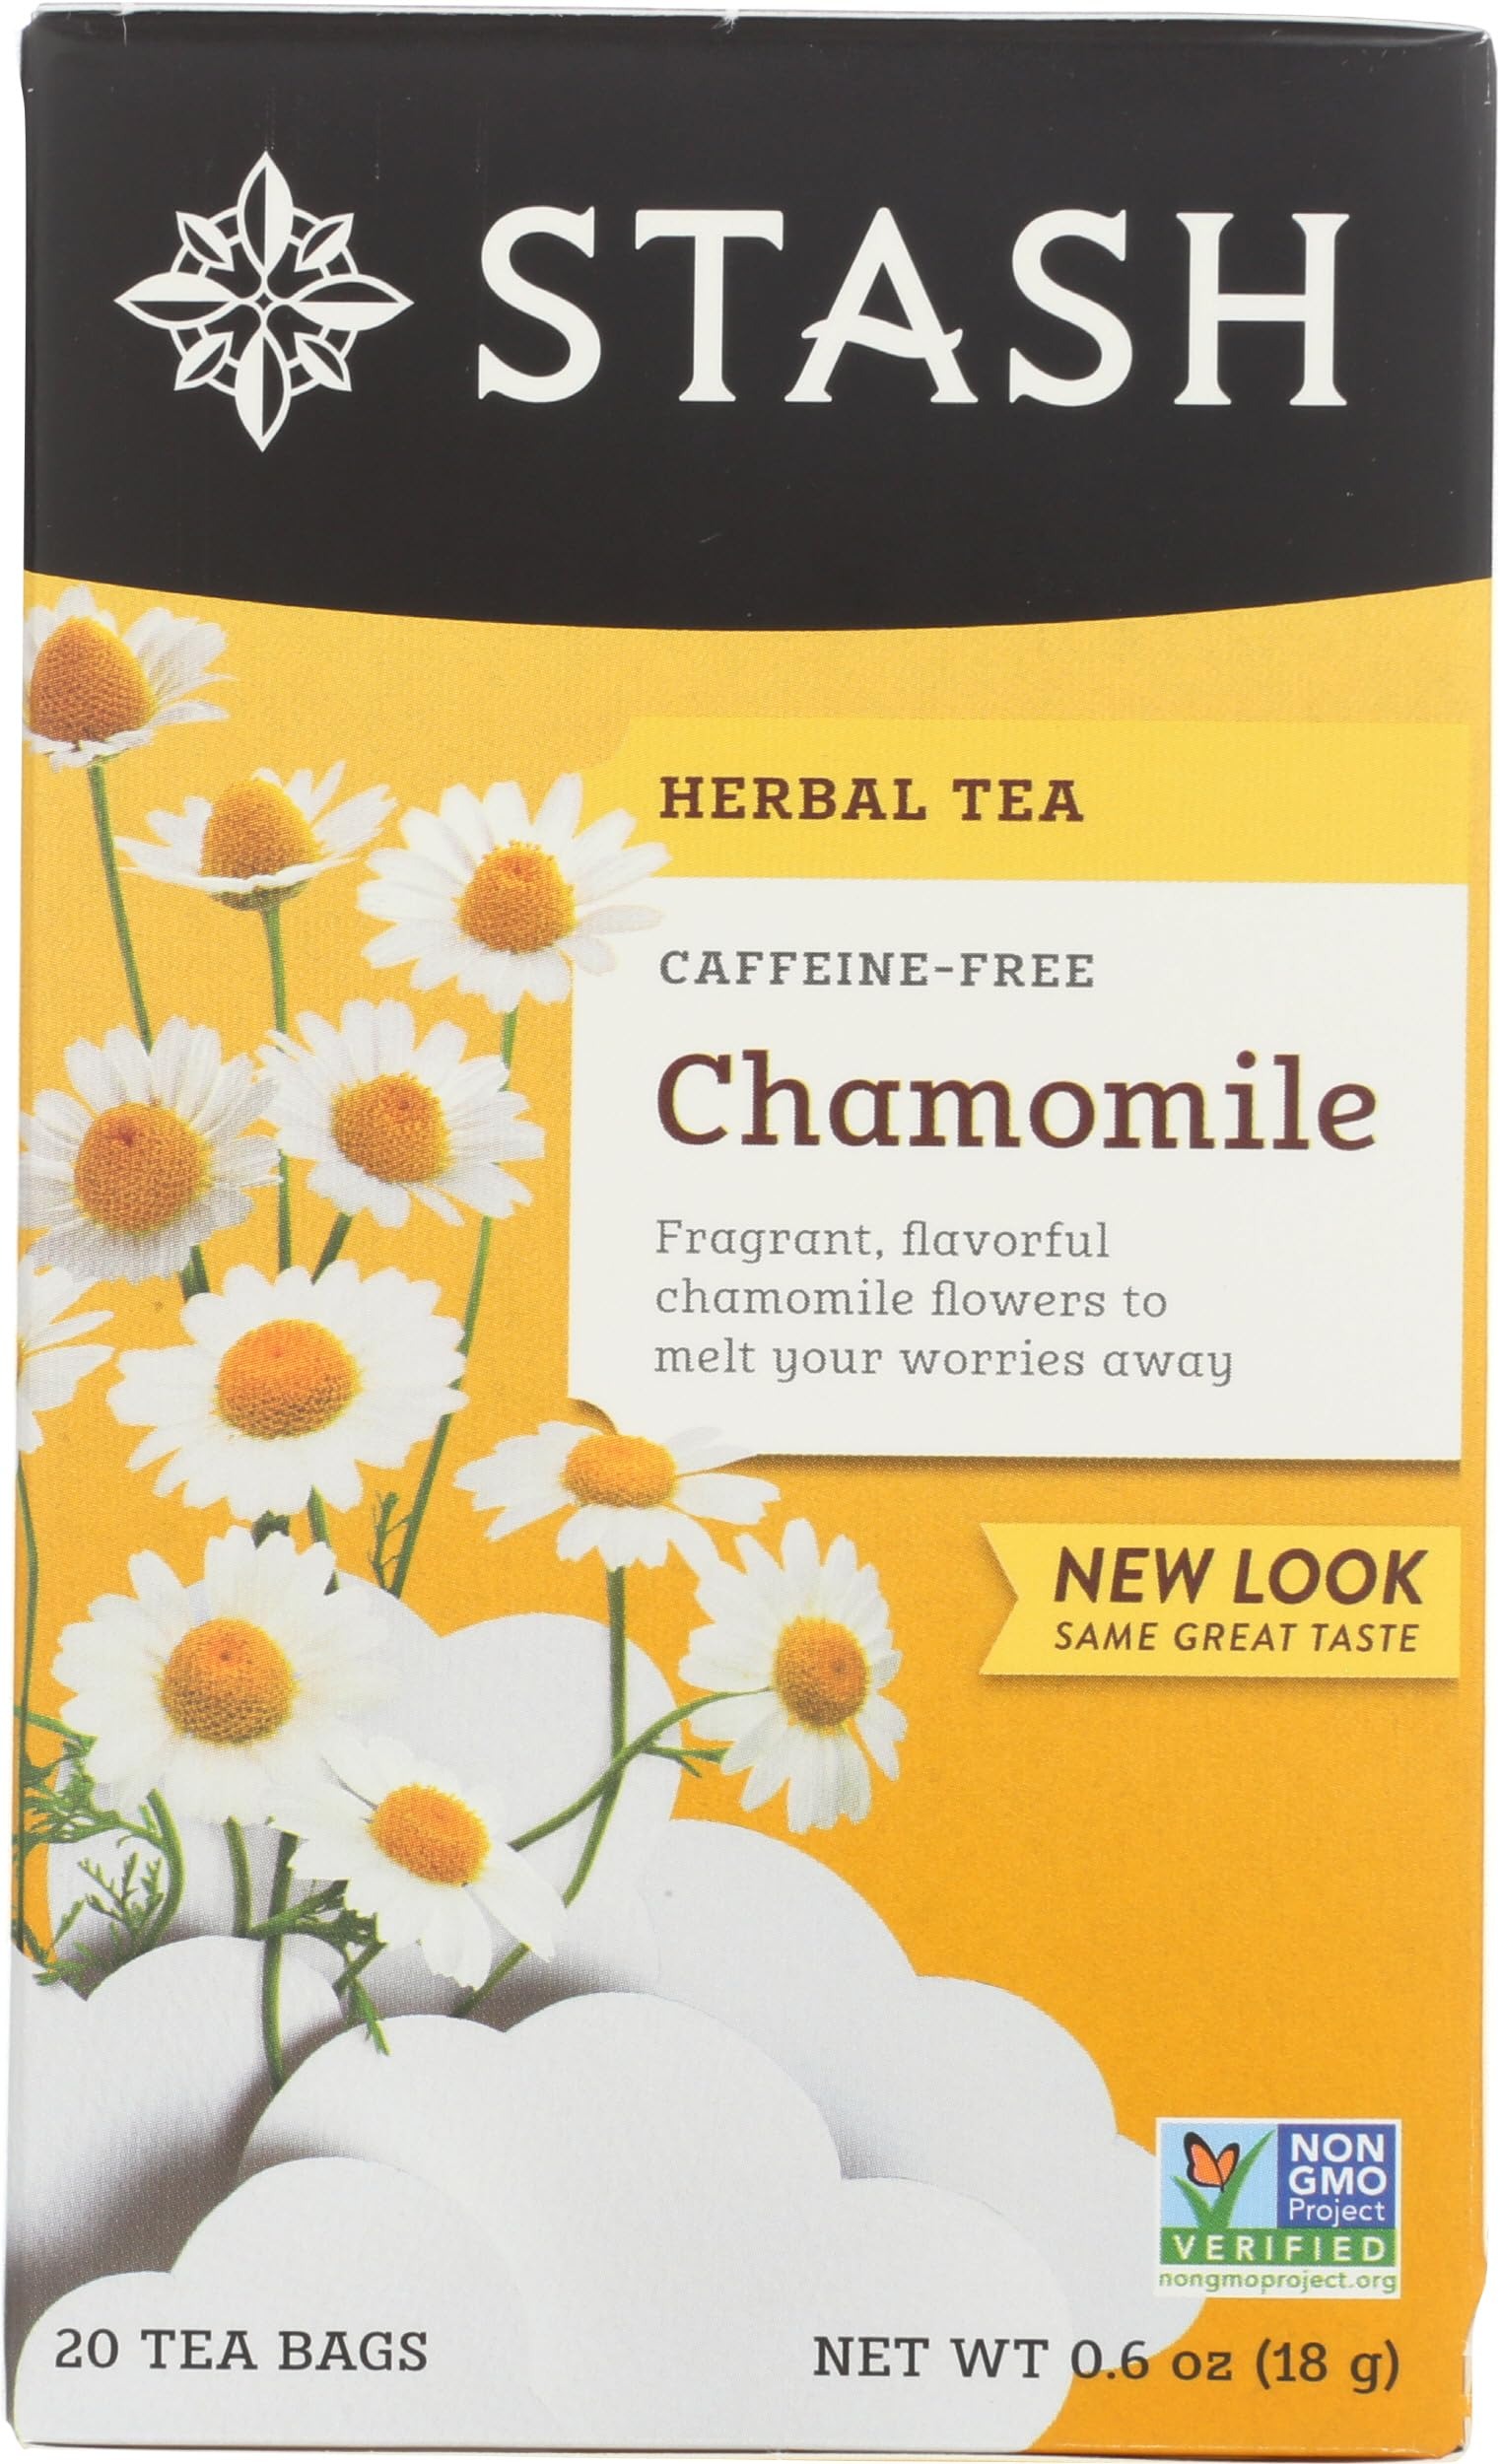
Item Name: Stash Chamomile Herbal Tea, Caffeine Free, 20 Tea Bags Per Box
Bullet Point 1: Made from chamomile flowers
Bullet Point 2: Natural ingredients
Bullet Point 3: One 20 count box of caffeine-free chamomile herbal tea
Bullet Point 4: Parve
Product Description: Stash caffeine-free chamomile herbal tea is a very soothing and healing blend made from only the finest, most flavorful and fragrant chamomile flowers. For centuries, people from around the world have appreciated the relaxing aroma and apple-like flavor of chamomile. Each single tea bag makes 8 ounce of hot tea. This product comes in a 0.6 ounce box containing 20 tea bags.
Value: 20.0
Unit: Count

Price: 6.95